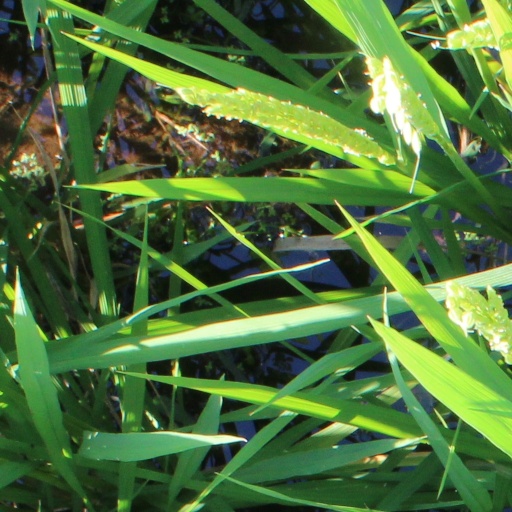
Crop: rice